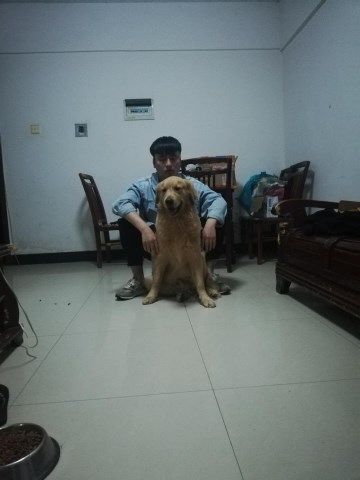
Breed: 5355-n000126-golden_retriever